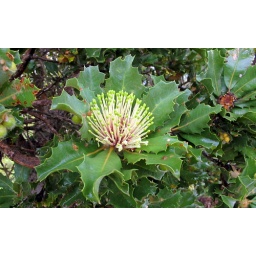
A holly-like plant in flower along the trail. Point Possession Heritage Trail near Albany, WA.